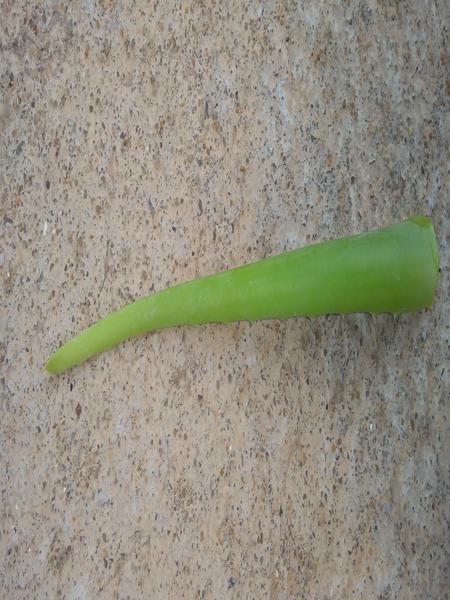
Plant: Aloevera